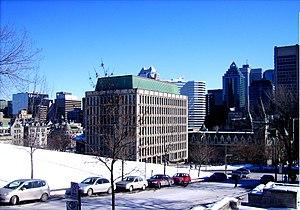
L'Université McGill, située à Montréal, est l'une des plus anciennes universités du Canada. Le régime linguistique de l'université est bilingue. La majorité des cours et l'ensemble des informations administratives y sont officiellement délivrés en anglais, mais le français y est également largement utilisé par les enseignants et les étudiants.